Vangapandu Usha

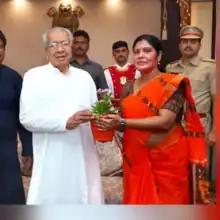
Smt. Vangapandu Usha with Honorable Governor of Andhra Pradesh

Vangapandu Usha is a Telugu-language balladeer. She is cultural wing convenor of YSR Congress party. She is popular for her folk songs and dance. AP State Government recently appointed her as a Chairperson for AP State Creativity and Culture Commission.